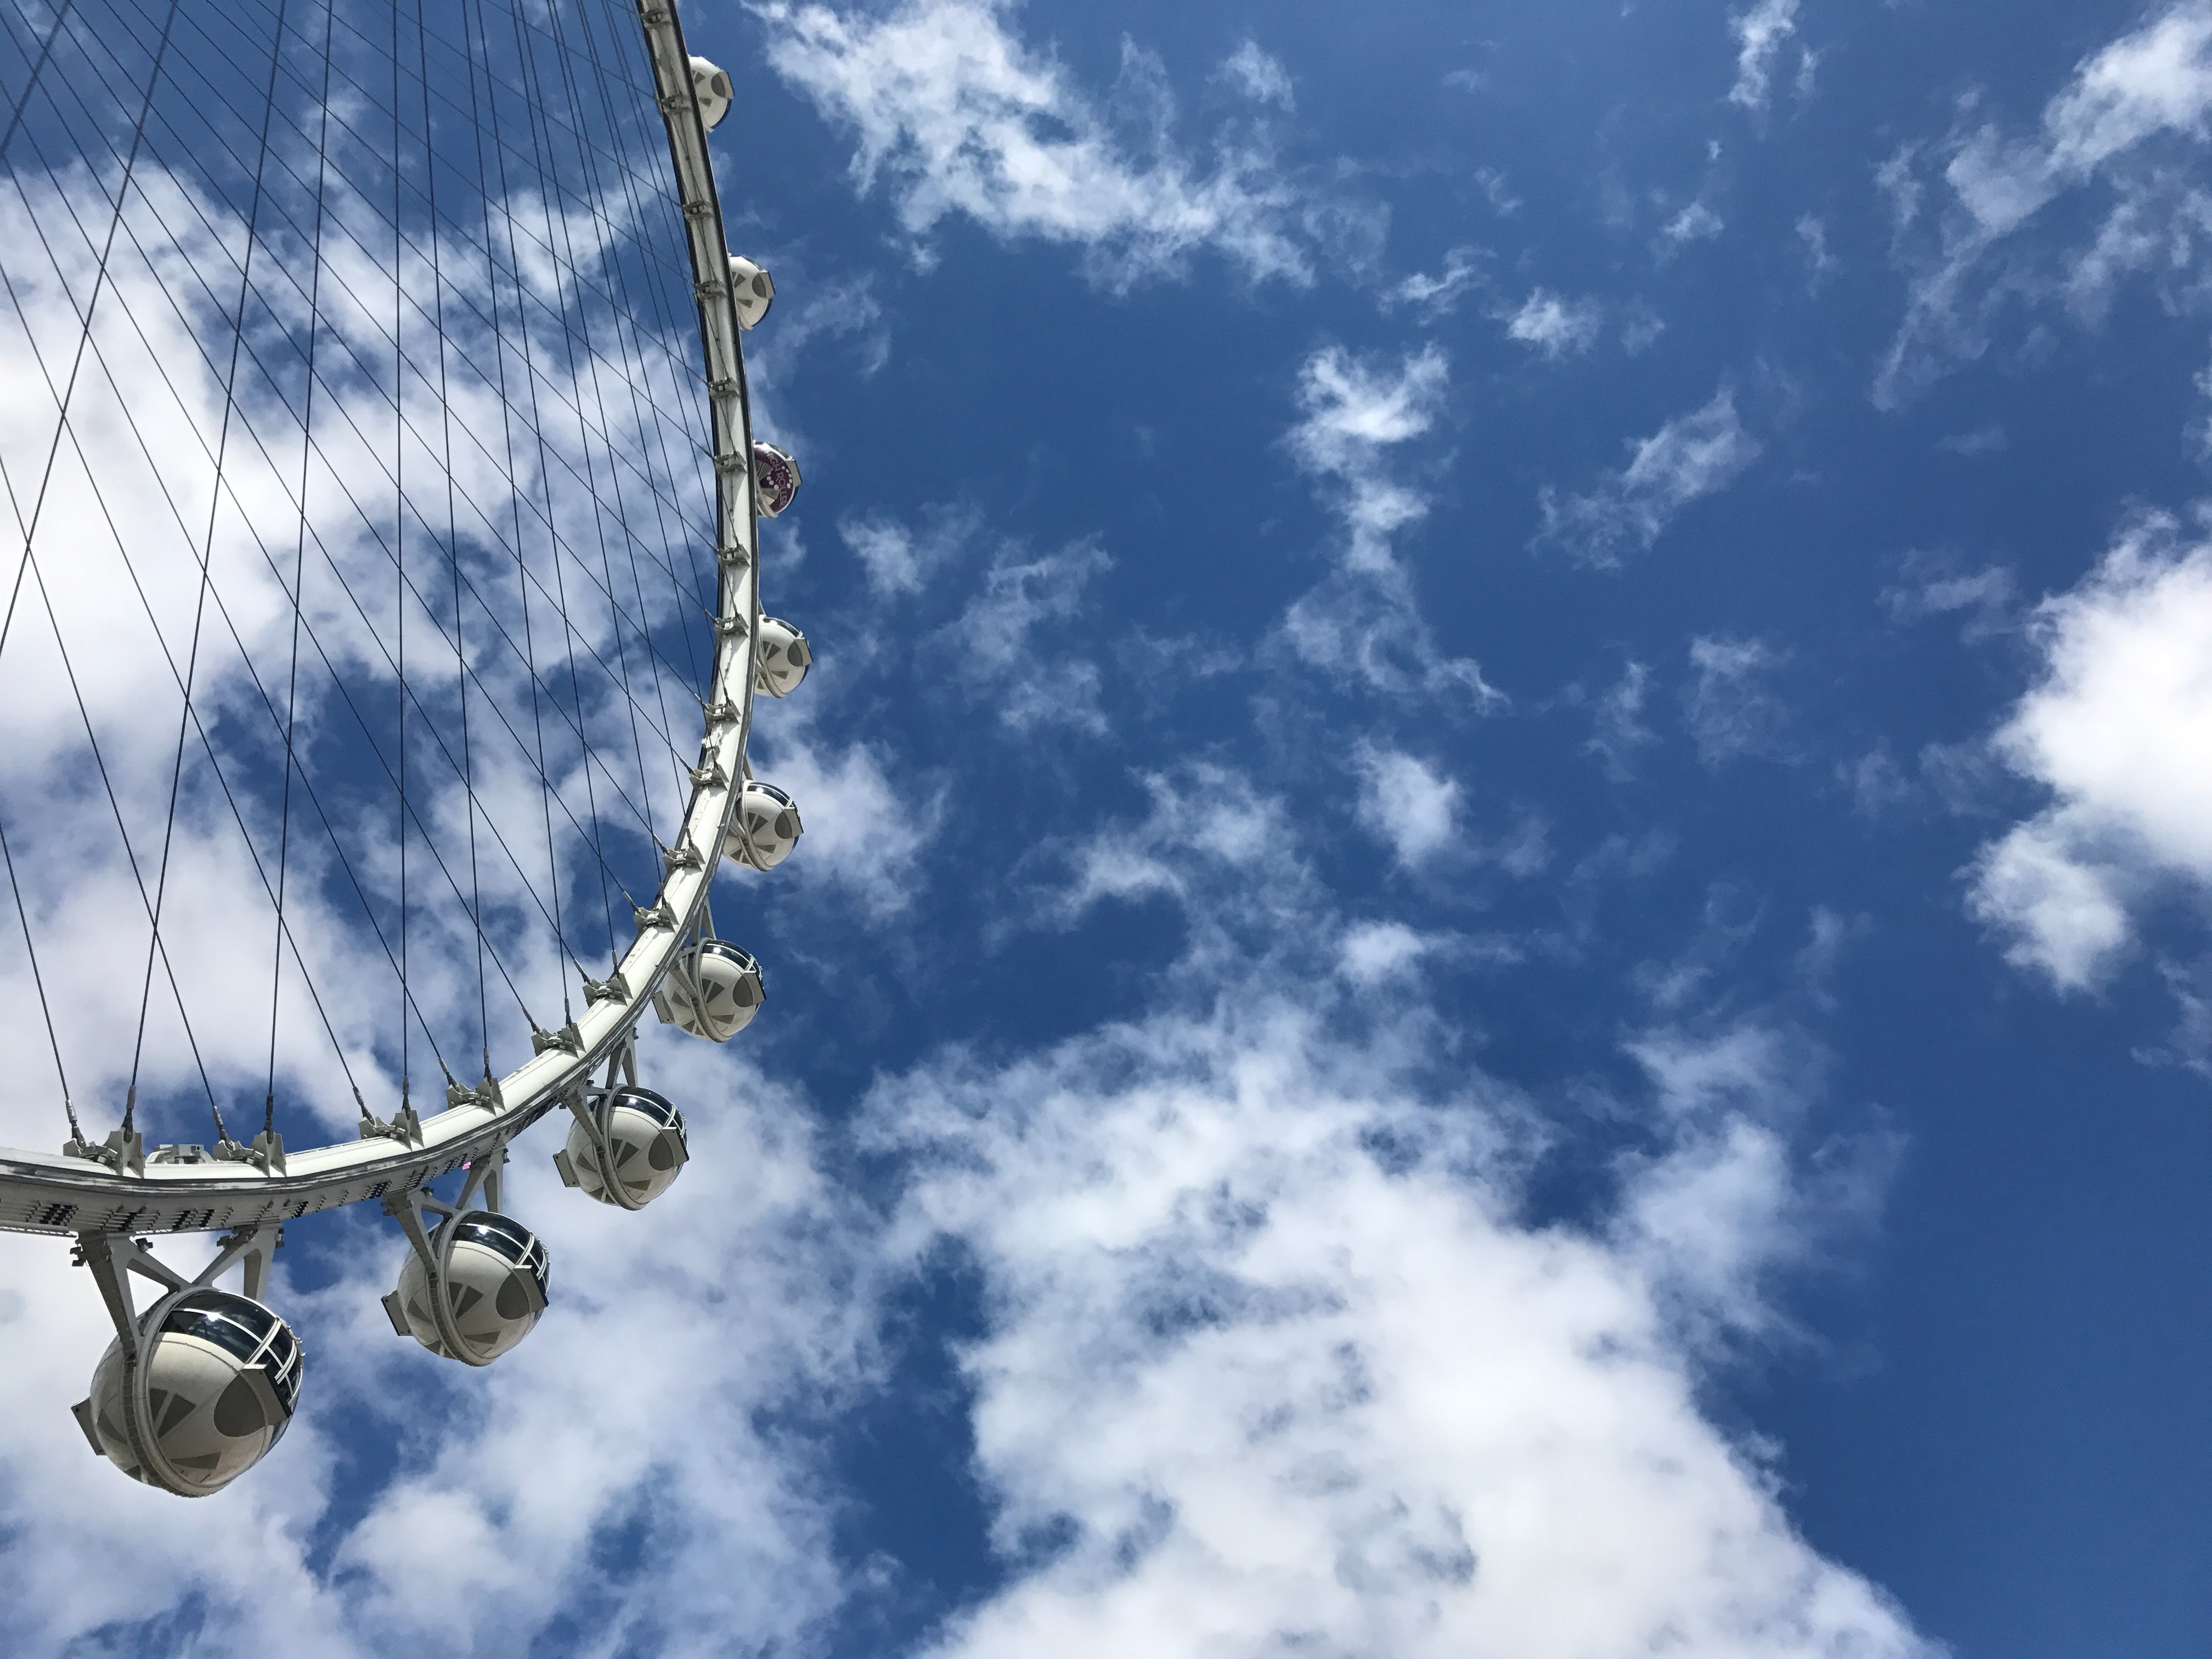
sky, blue, cloud, daytime, meteorological phenomenon, fashion accessory, photography, chain, electric blue, jewellery, vehicle